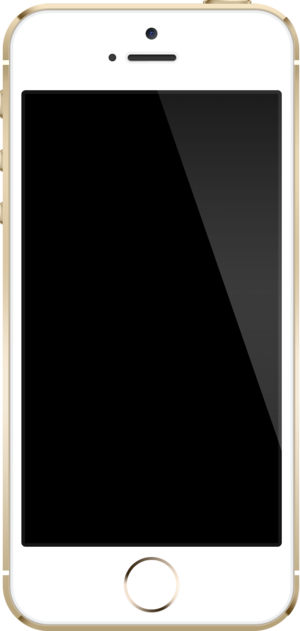
Face avant d'un iPhone 5s «
L'iPhone 5s est un smartphone, modèle de la 7ᵉ génération d'iPhone, de la société Apple. Il suit l'iPhone 5 et est sorti en même temps que l'iPhone 5c.
L'iPhone est une gamme de smartphone commercialisée par l'entreprise multinationale américaine Apple depuis le 29 juin 2007.
La liste des appareils iOS comprends tous les appareils conçus et commercialisés par l'entreprise Apple fonctionnant avec un système d'exploitation de type Unix appelé iOS et iPadOS. Ces appareils sont l'iPhone, l'iPod qui est similaire à l'iPhone, mais ne possède pas de matériel de téléphonie mobile, et l'iPad. Ces trois appareils fonctionnent comme des lecteurs audio numériques et des lecteurs multimédia portables, ainsi que comme des utilisateurs internet. L'Apple TV, fonctionnant sous tvOS, est un décodeur permettant de diffuser des médias en continu à partir de sources locales et de certains services internet vers un téléviseur connecté, et ne possède pas d'écran propre. En mars 2015, environ 1,35 milliard d'appareils iOS et septembre 2 018 environ 2 milliards d'appareils iOS sont vendus dans le monde en.